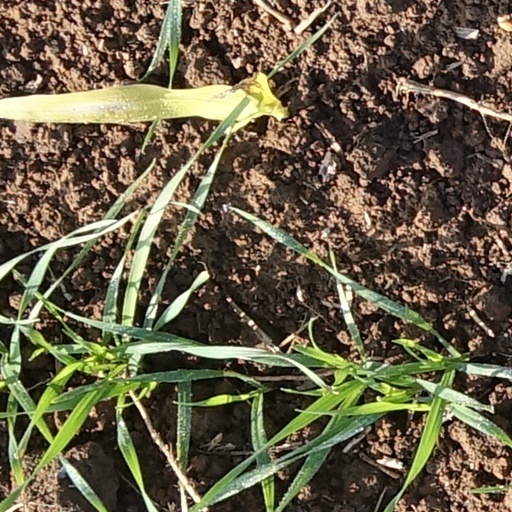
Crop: wheat